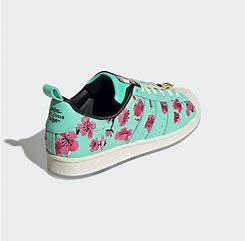
Brand: Adidas
Model: Arizona